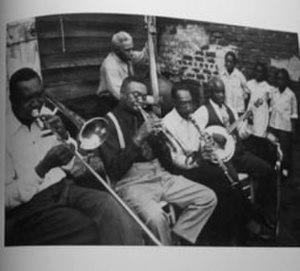
Jim Robinson, également nommé Big Jim Robinson ou Jim Crow, est un musicien de jazz américain né le 25 décembre 1892 et mort le 4 mai 1976.